Old Searcy County Jail

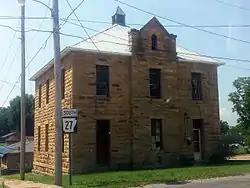

The Old Searcy County Jail is a historic building situated on Center Street (Arkansas Highway 27), on the south side of the courthouse square in Marshall, Arkansas. It is a two-story stone structure constructed from local sandstone. The building features a pyramidal roof topped by a cupola. The front facade, three bays wide, has a central bay that projects slightly, rising to a gabled top, with barred windows at each level. The main entrance is recessed in the rightmost bay. The interior of the building includes jailer's quarters on the ground floor and cells on the upper level. Built in 1902, the Old Searcy County Jail was used as a jail until 1976. After its closure as a jail, it briefly served as a museum.